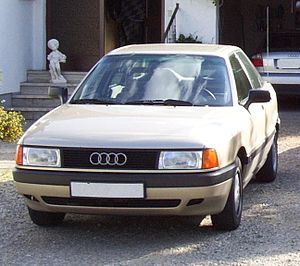
Audi 80/A4 / Audi 80 (1972−1996) / Generationer
"Audi 80, i dag A4, har siden sensommeren 1972 været Audis modelnavn for store mellemklassebiler. Internt benævnes modellen også ""B-Typ"".